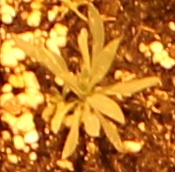
Label: Kochia